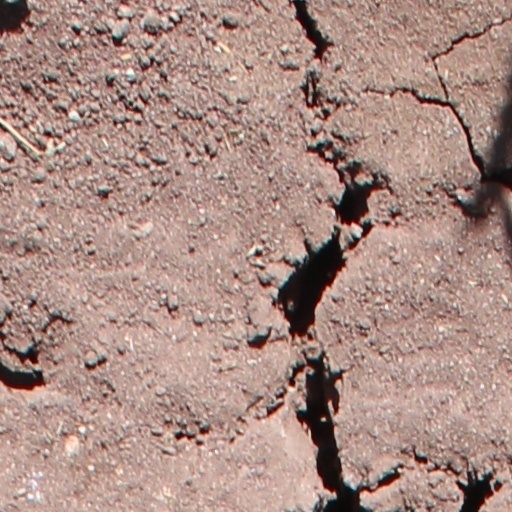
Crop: wheat